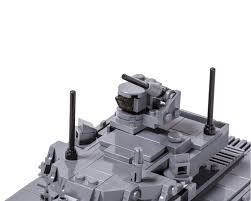
Label: T-14